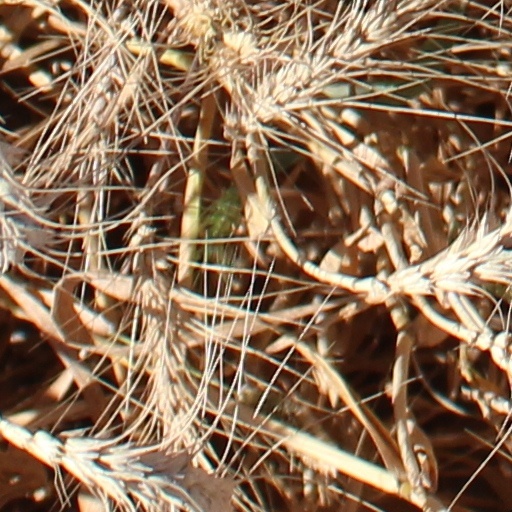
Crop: wheat